Astro Boy (film)

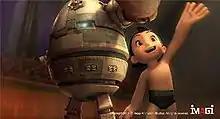
Image of Astro Boy and Zog in early CGI footage

Like what Imagi did with "TMNT" in 2007, the film was CGI animated on Maya and rendered on Pixar's RenderMan at Imagi's Los Angeles facility and its main studio in Hong Kong. Some changes to Astro's design had to be made in order to appeal to a western audience and making the leap to CGI. The more challenging was his kawaii portrayal, part of which were his large eyes and curly eyelashes, features that the filmmakers thought made him too feminine. Imagi had several discussions on how round and curvy Astro's body proportions should be and in the end they were made slimmer.